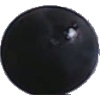
Label: Grape Blue 1